Grand Hotel des Bains

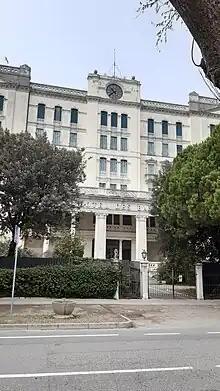
The hotel in march 2023

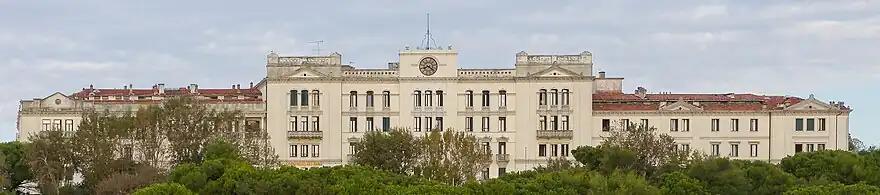
The hotel in 2009

The Grand Hotel des Bains is a former luxury hotel on the Lido of Venice in northern Italy. Built in 1900 to attract wealthy tourists, it is remembered amongst other things for Thomas Mann's stay there in 1911, which inspired his novella "Death in Venice". Luchino Visconti's film of the novella was shot there in 1971.